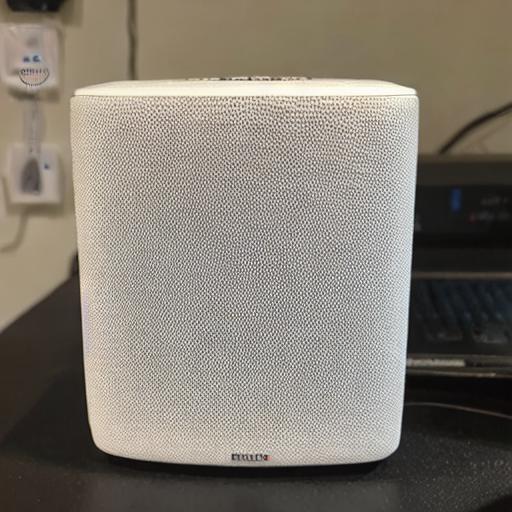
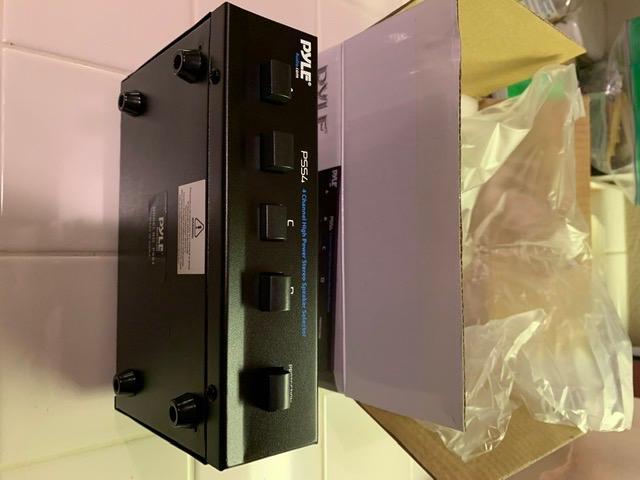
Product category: speaker
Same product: no